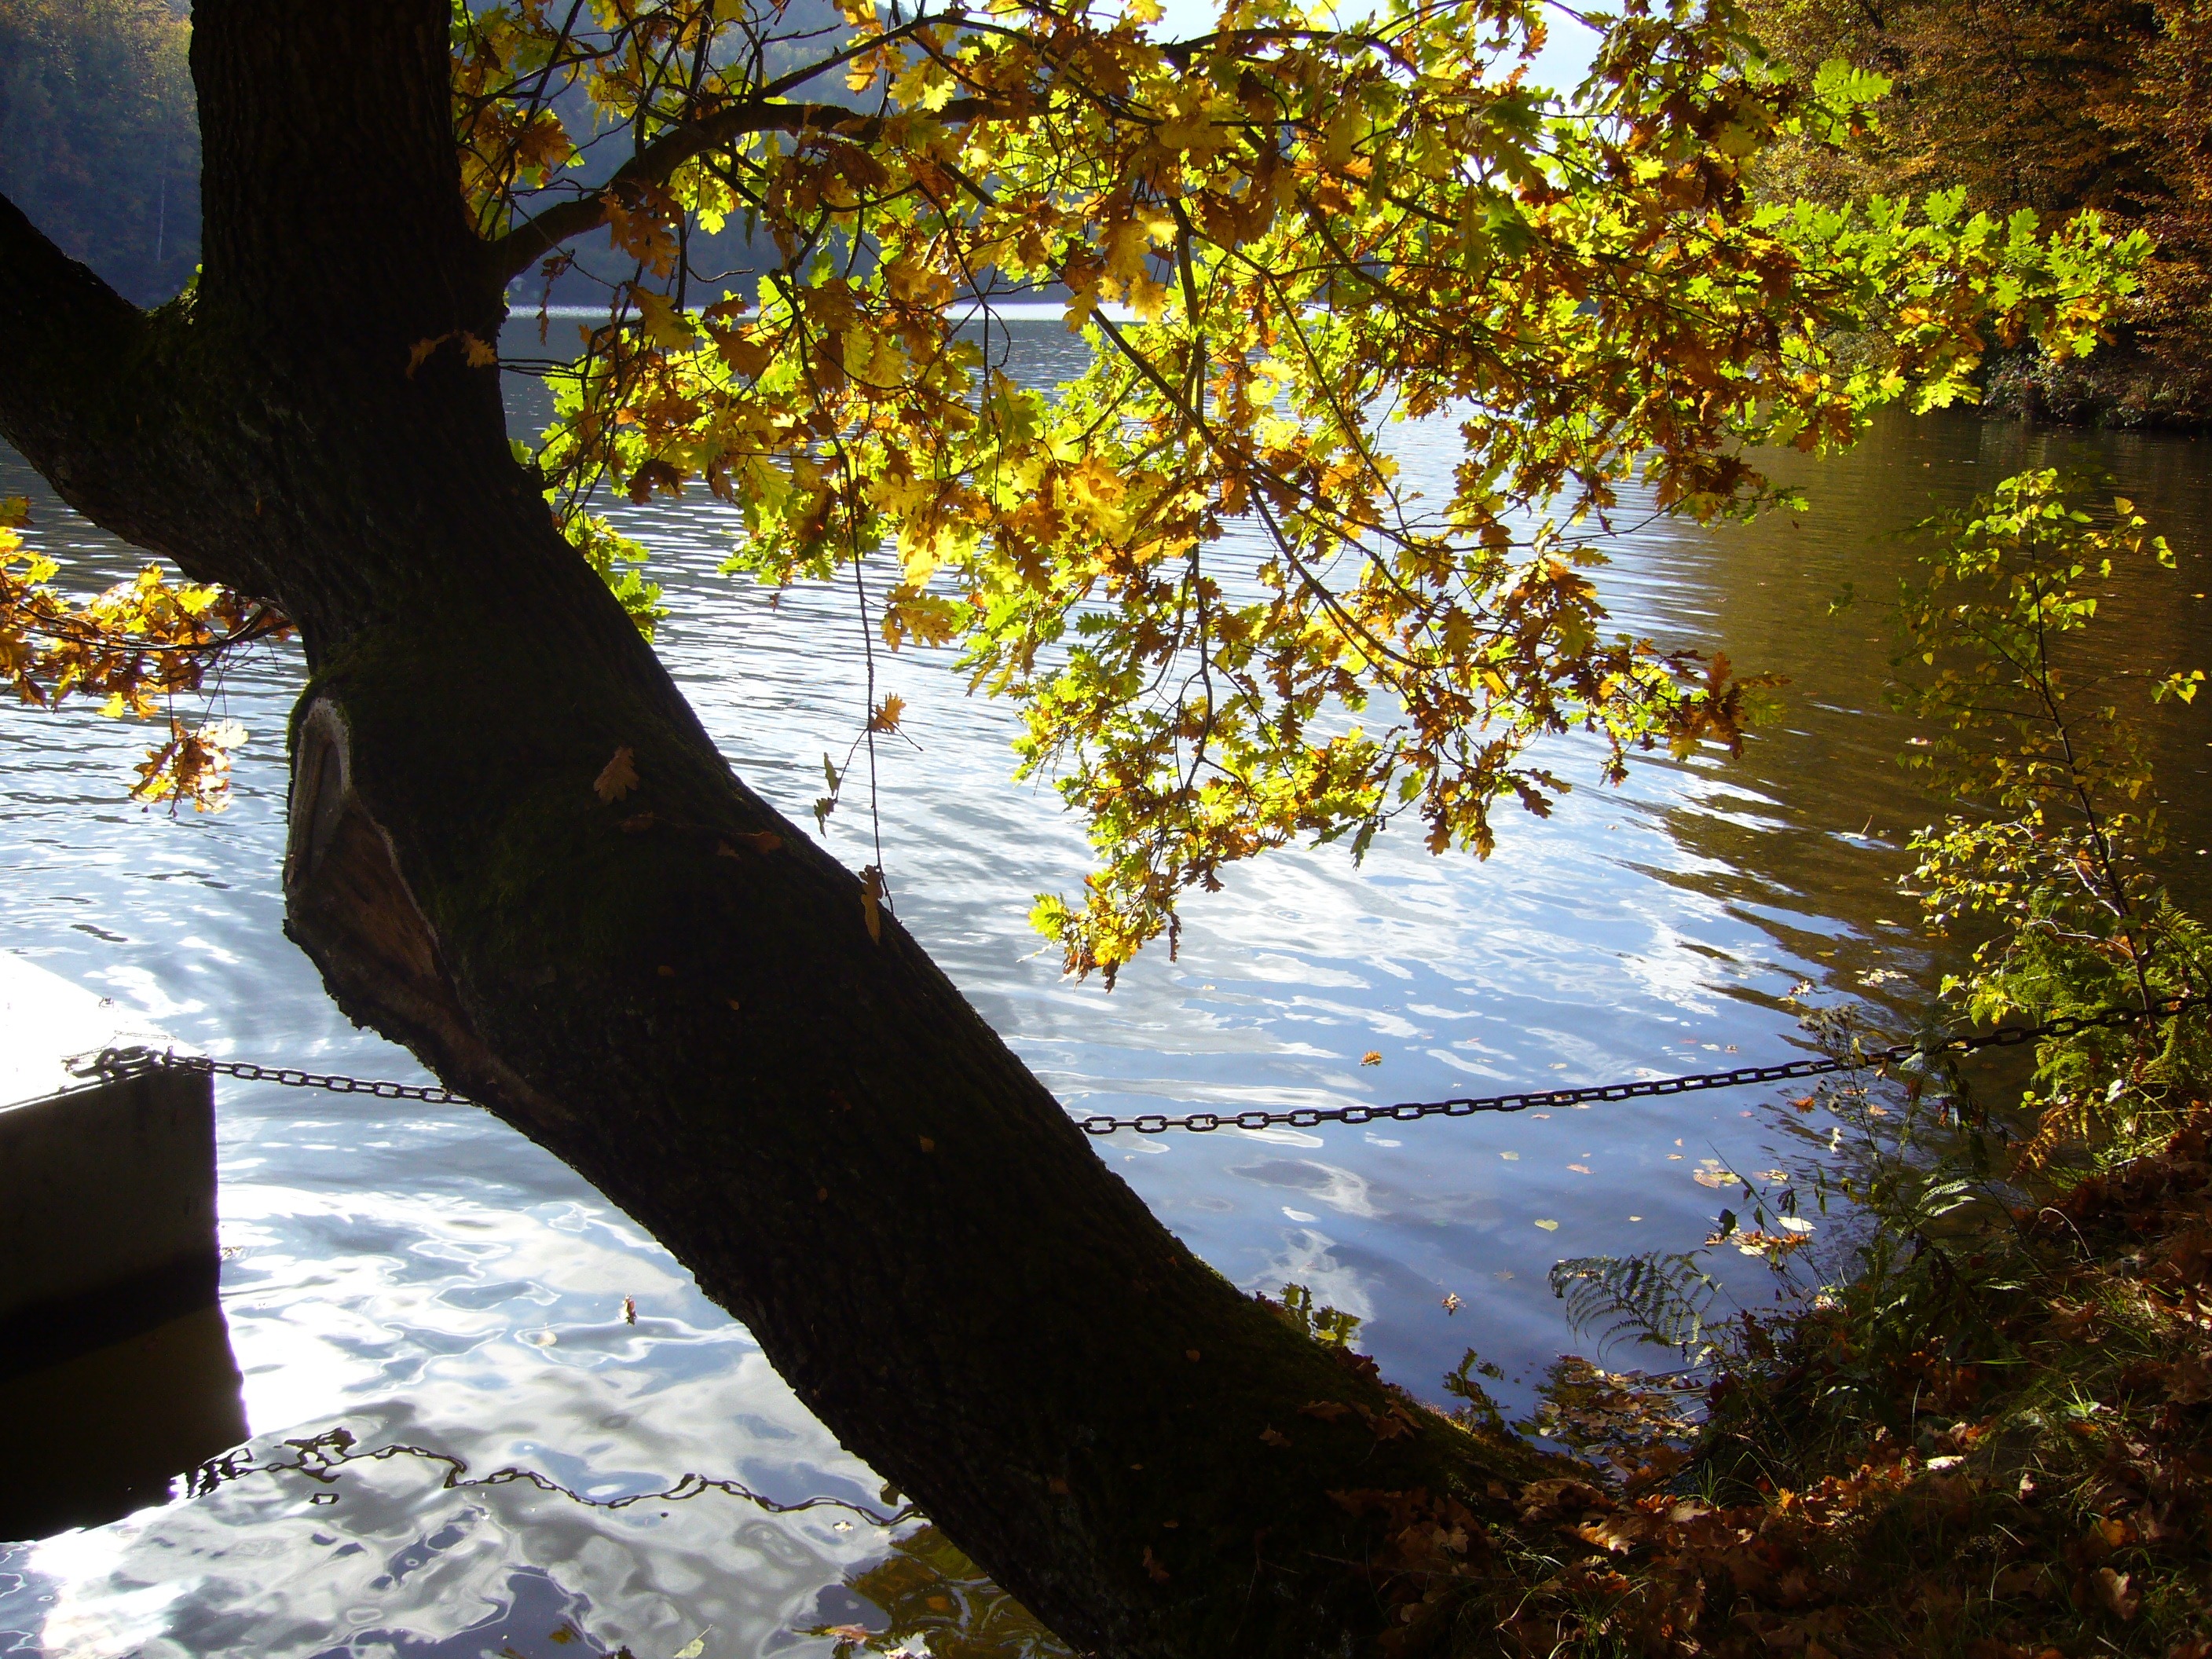
tree, water, nature, forest, wilderness, branch, plant, sunlight, morning, leaf, river, stream, reflection, autumn, dam, season, woodland, natural environment, woody plant, kriebstein